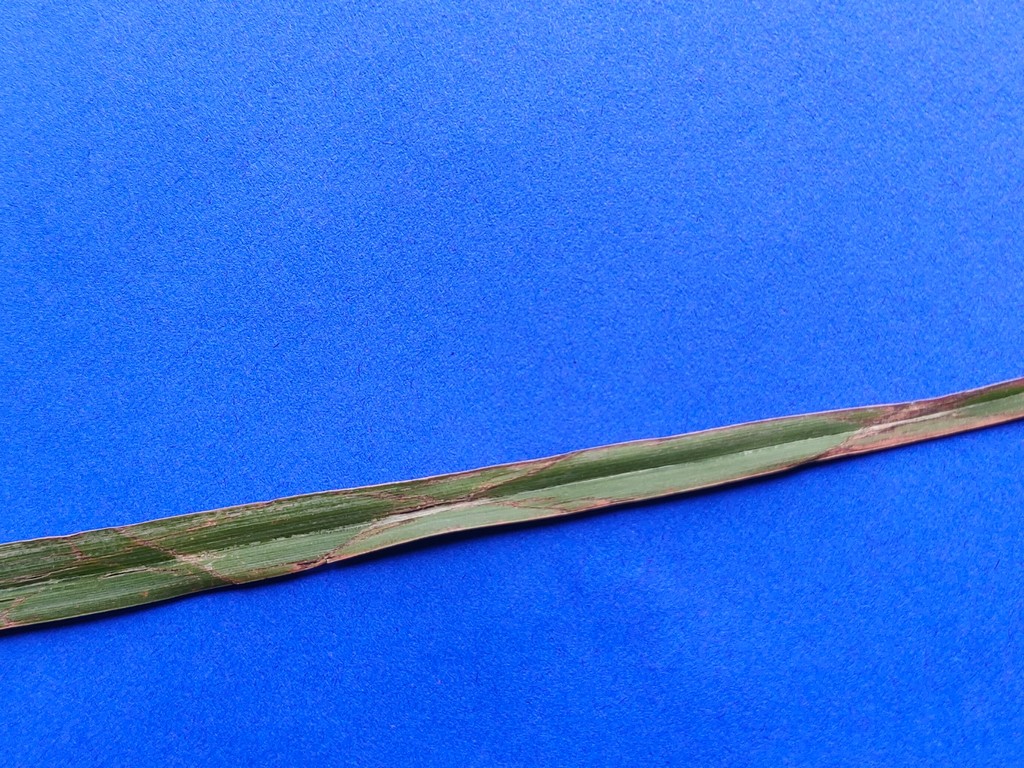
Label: Unhealthy